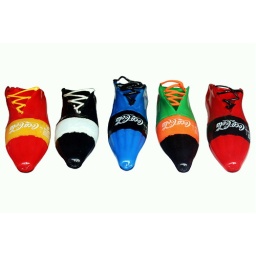
Dance shoes made from glass Coke bottles, seen in a shop window in Venice, Italy.